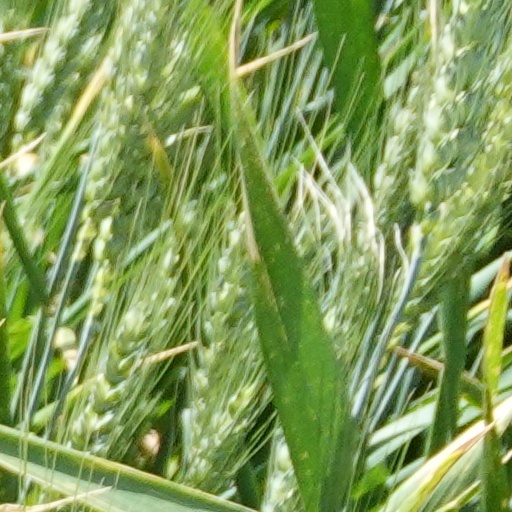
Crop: wheat